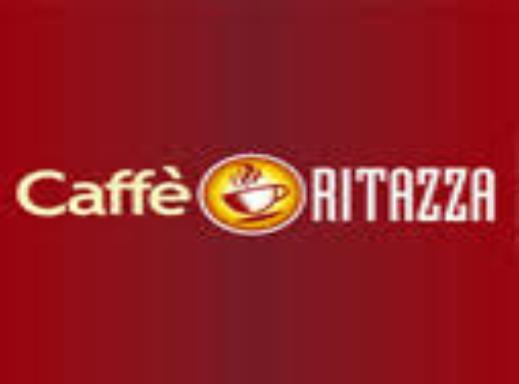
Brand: Caffe Ritazza
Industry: Food